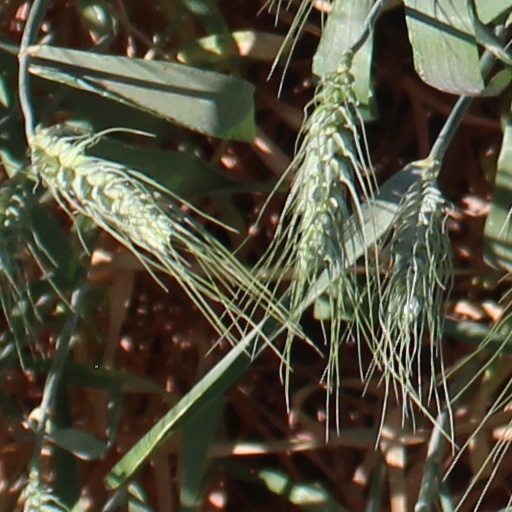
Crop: wheat